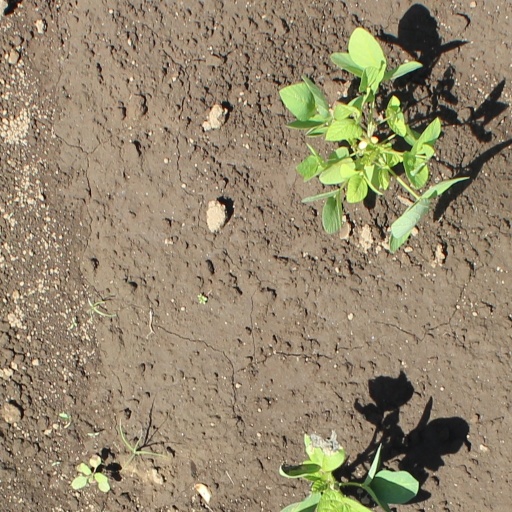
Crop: soybean